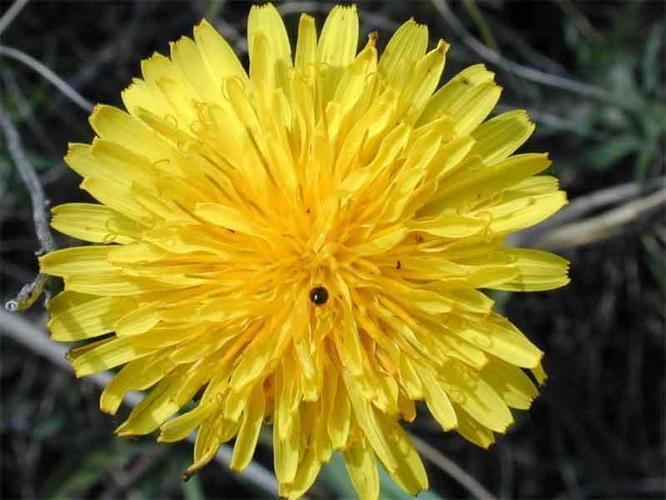
Flower: Dandelion